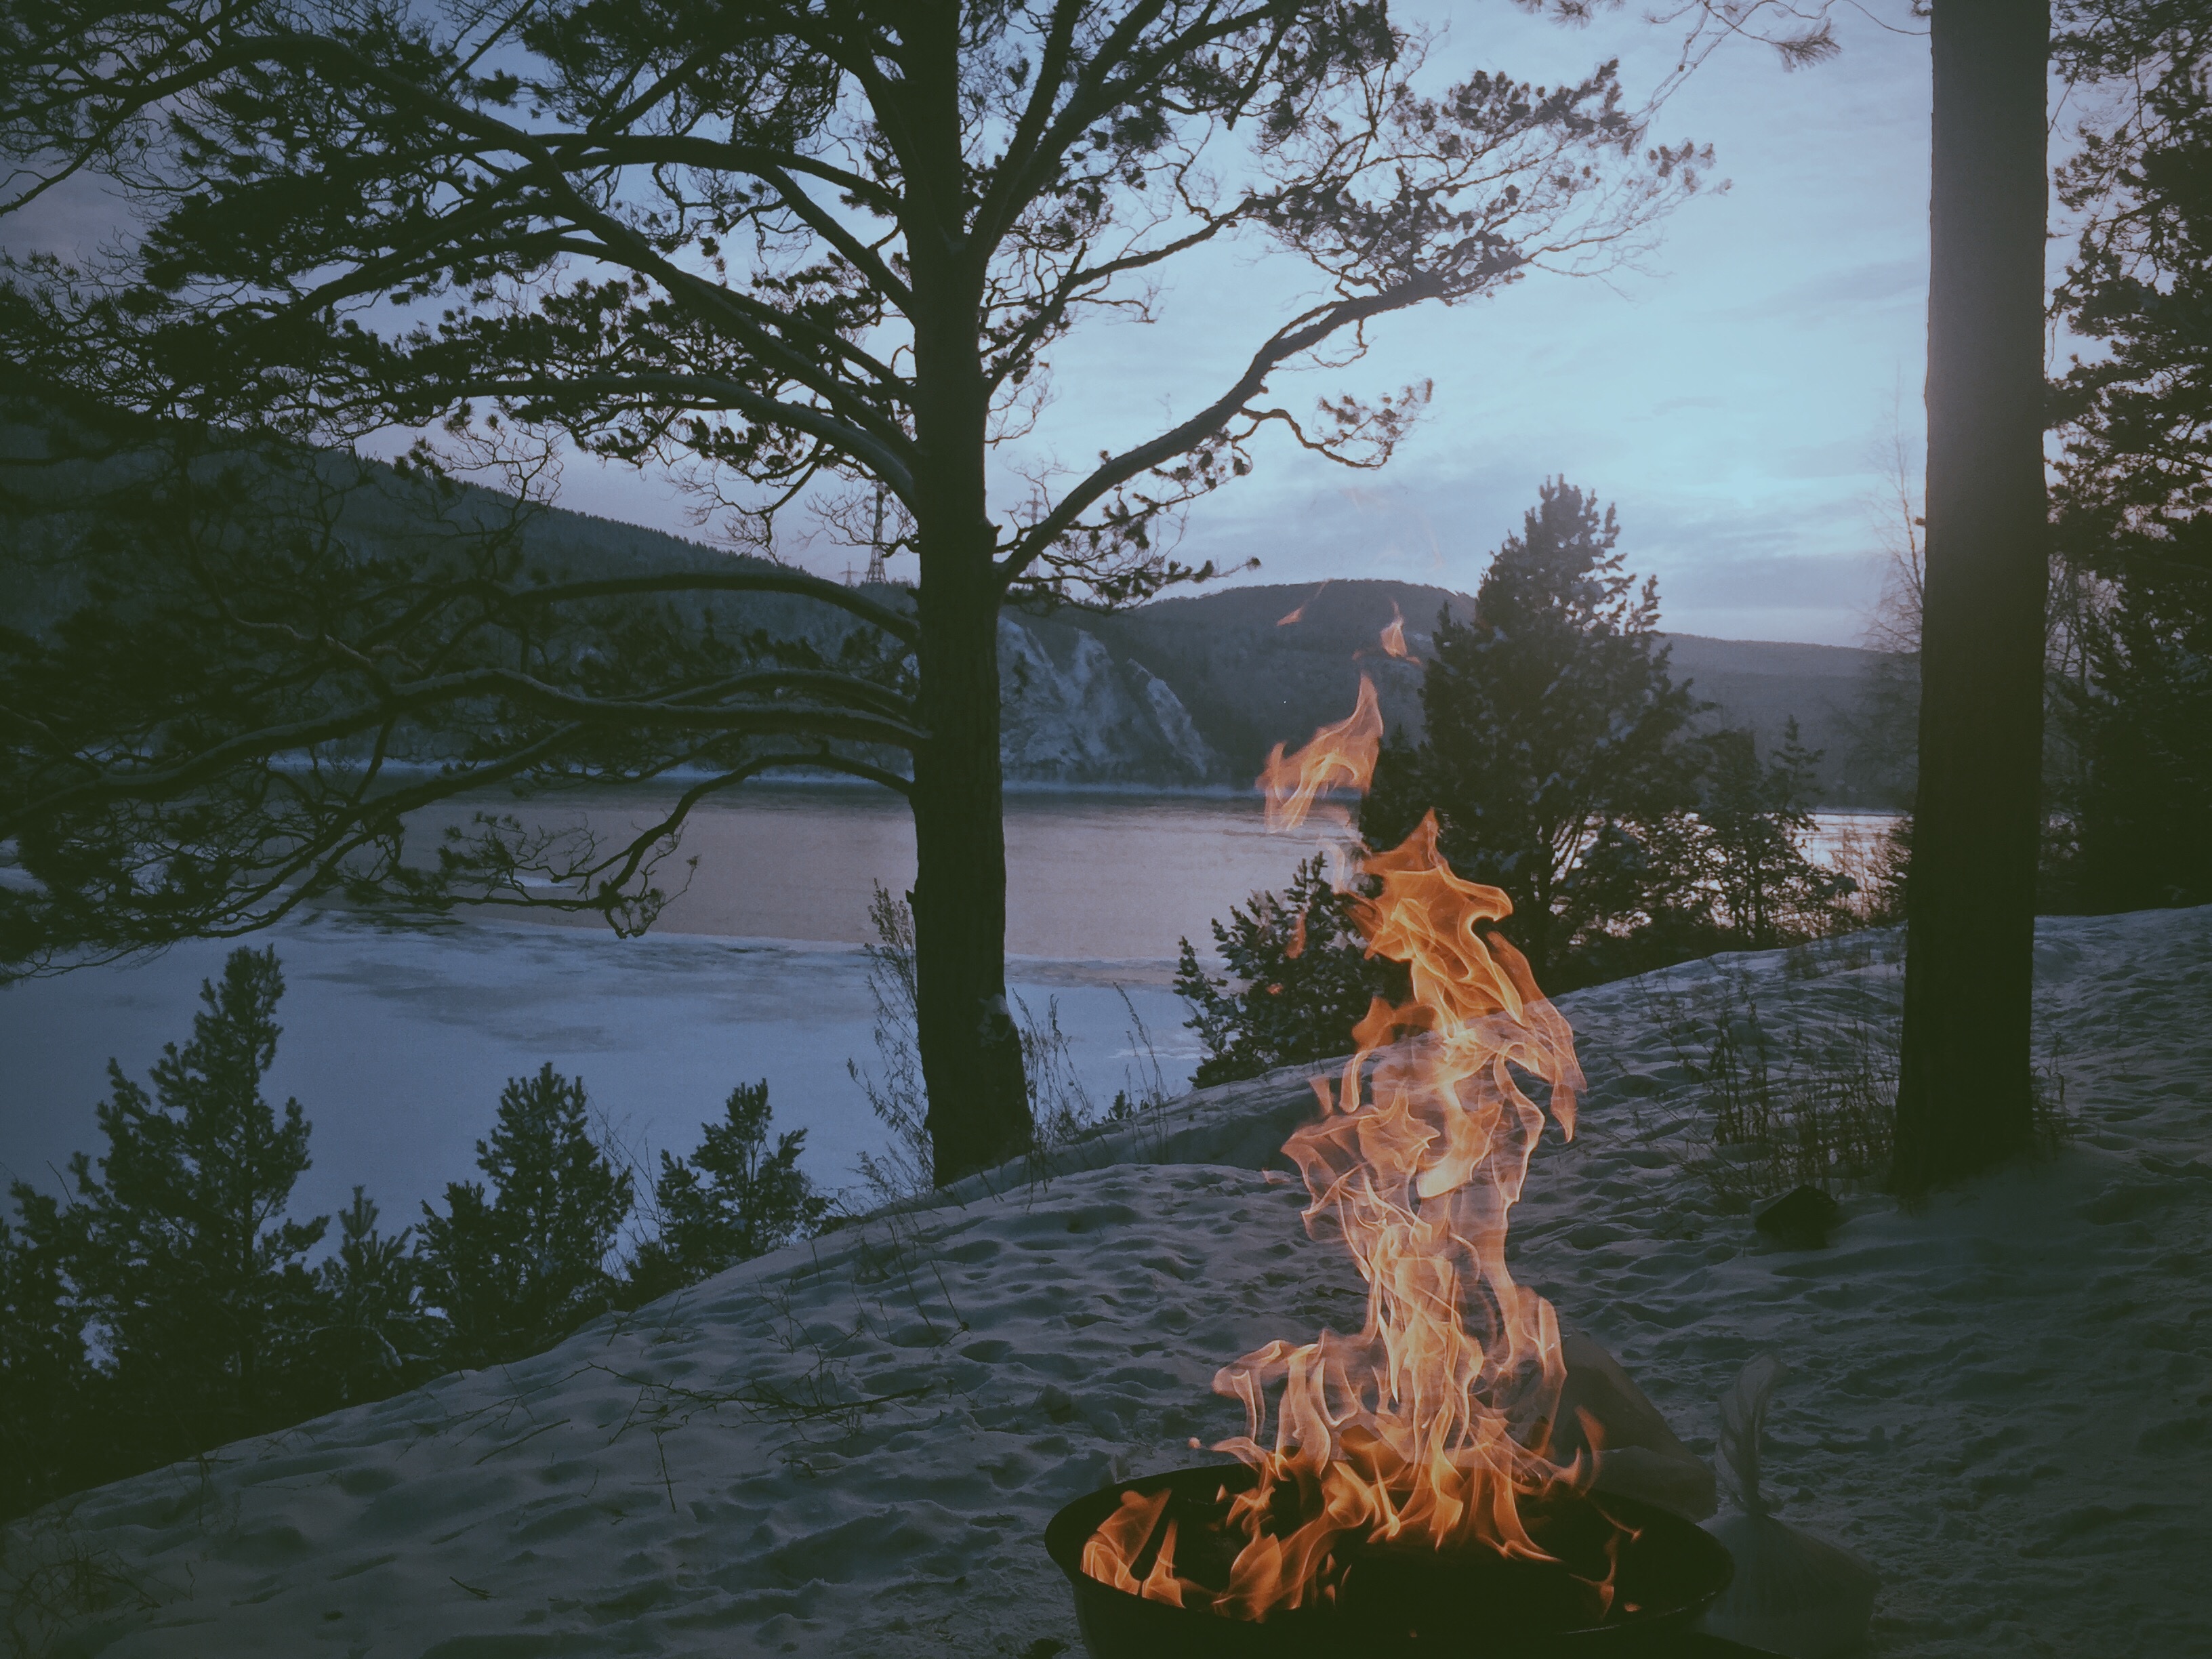
tree, water, nature, forest, wilderness, lake, dawn, river, dusk, reflection, fire, season, screenshot